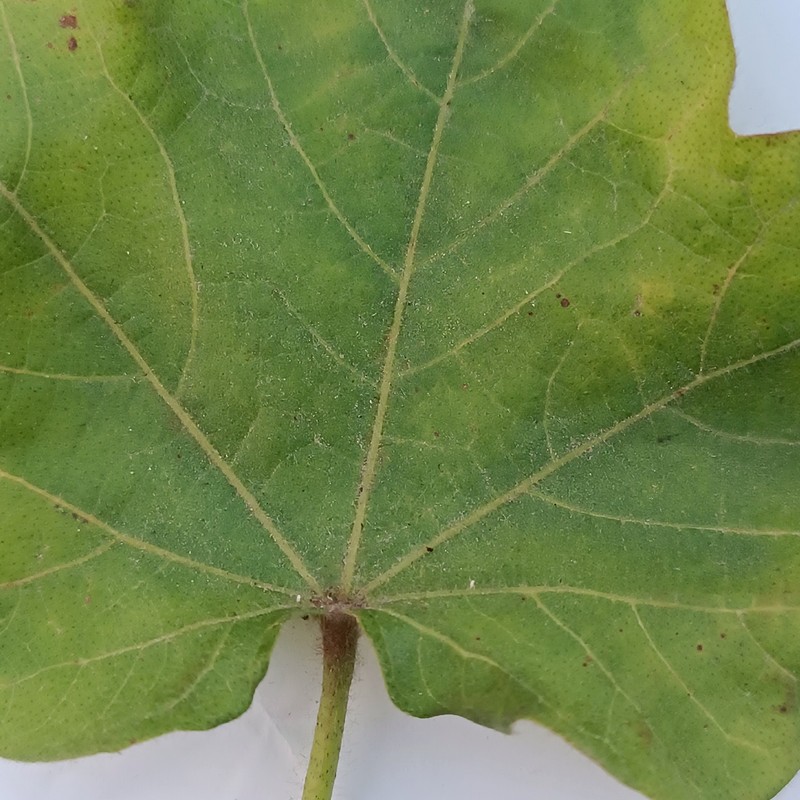
Label: Leaf Hopper Jassids